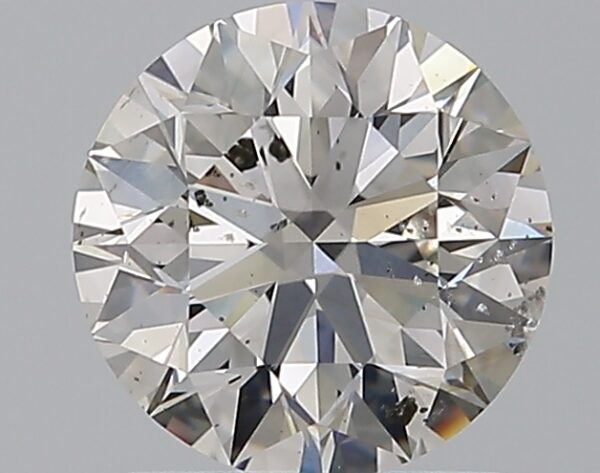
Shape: round
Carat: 1.2
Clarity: SI2
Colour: H
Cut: EX
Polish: EX
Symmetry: EX
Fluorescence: N
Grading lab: GIA
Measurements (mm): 6.73 x 6.77 x 4.24